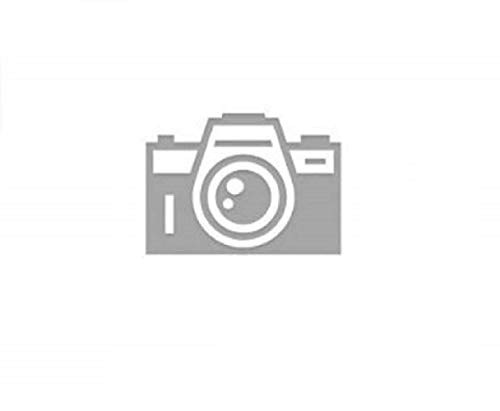
Item Name: M&B Spices Togarashi Spice
Product Description: Spices And Seasonings
Value: 1.1
Unit: Ounce

Price: 14.09